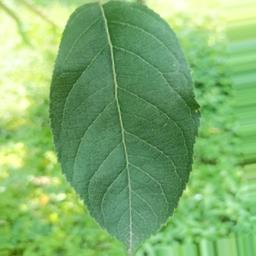
Label: Healthy